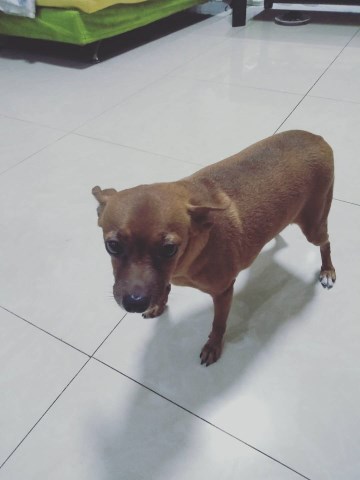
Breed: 561-n000127-miniature_pinscher